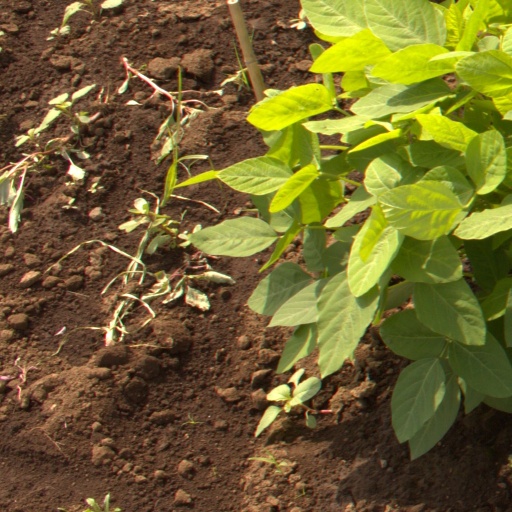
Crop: soybean